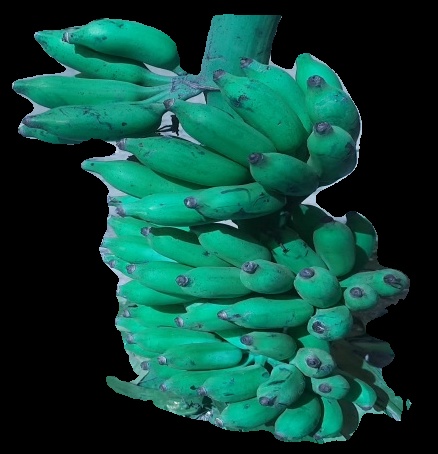
Variety: elakki-bale
Grade: grade3